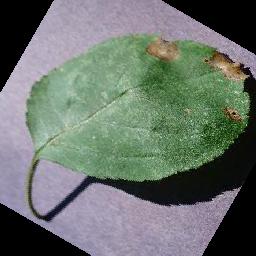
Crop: apple
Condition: black_rot